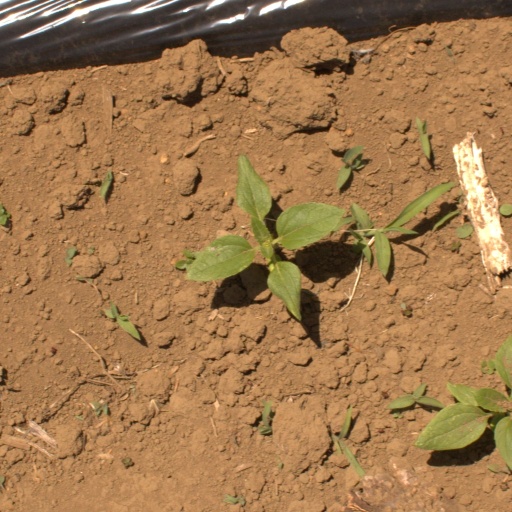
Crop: Jerusalem artichoke